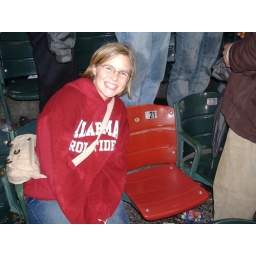
The red chair signifies the longest home run hit in the park...we were just down the aisle.